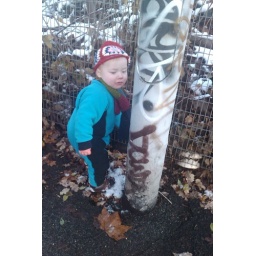
Walking around forest hill in the snow